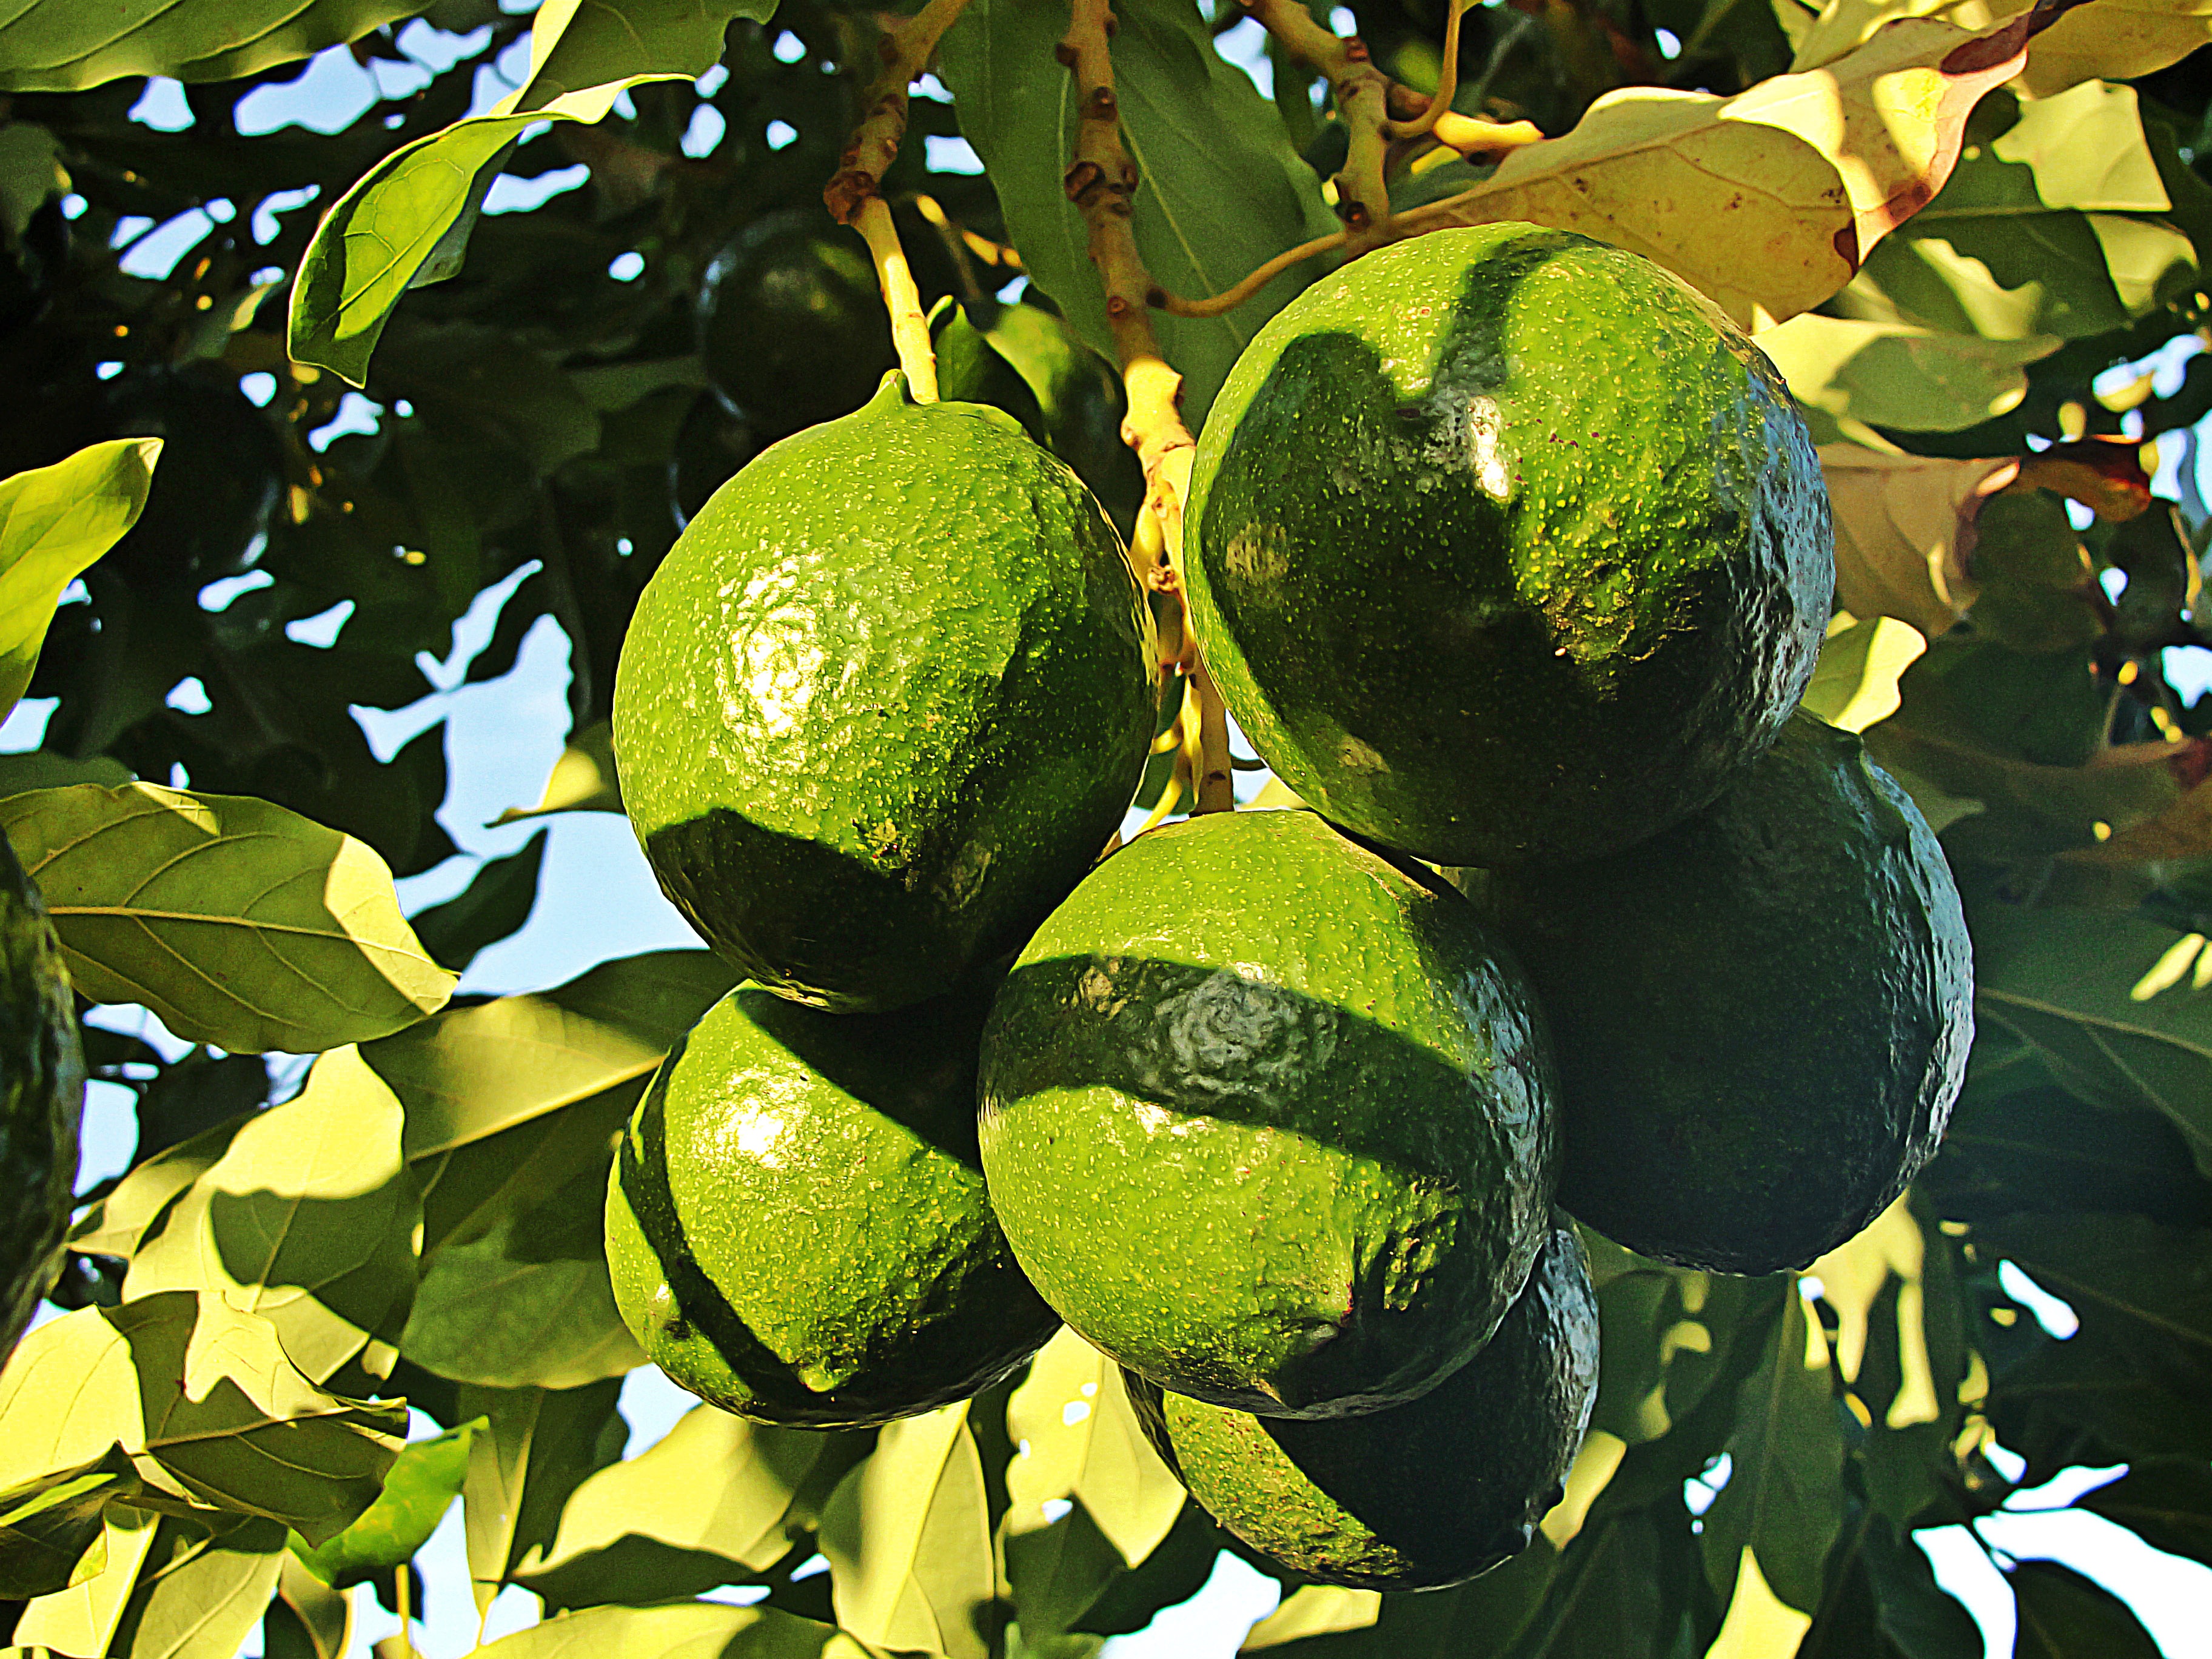
tree, branch, plant, fruit, leaf, food, green, produce, botany, citron, citrus, flowering plant, avocados, bitter orange, aguacatero, land plant, yuzu